Camden High School (New Jersey)

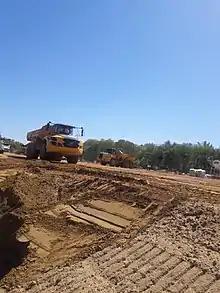
Construction work on Camden High School after the demolition

In 2008, Governor of New Jersey Jon Corzine announced plans to renovate Camden High School at an estimated cost of $100 million for renovation. In 2011, Chris Christie cancelled the project after deciding that it was not the best way to solve the problems of the school. This ultimately led to the decision to demolish and rebuild the high school because it was much more economical to rebuild a new school than to renovate the old school. On November 27, 2017, an attempt to demolish Camden High School by the school's parent association was denied by Judge Nan S. Famular. It was denied because superintendent Paymon Rouhanifard and the city's school board, as defendants, argued that it was a violation of the New Jersey Register of Historic Places Act to destroy the high school. Mo'Neke Ragsdale, a member of the Camden High PTA, believed that putting resources towards saving the school was not worth the effort but still wanted to save the school. The final decision was ruled by a state Superior Court judge allowing the demolition of the high school. The school was demolished after the end of the 2016/2017 school year.